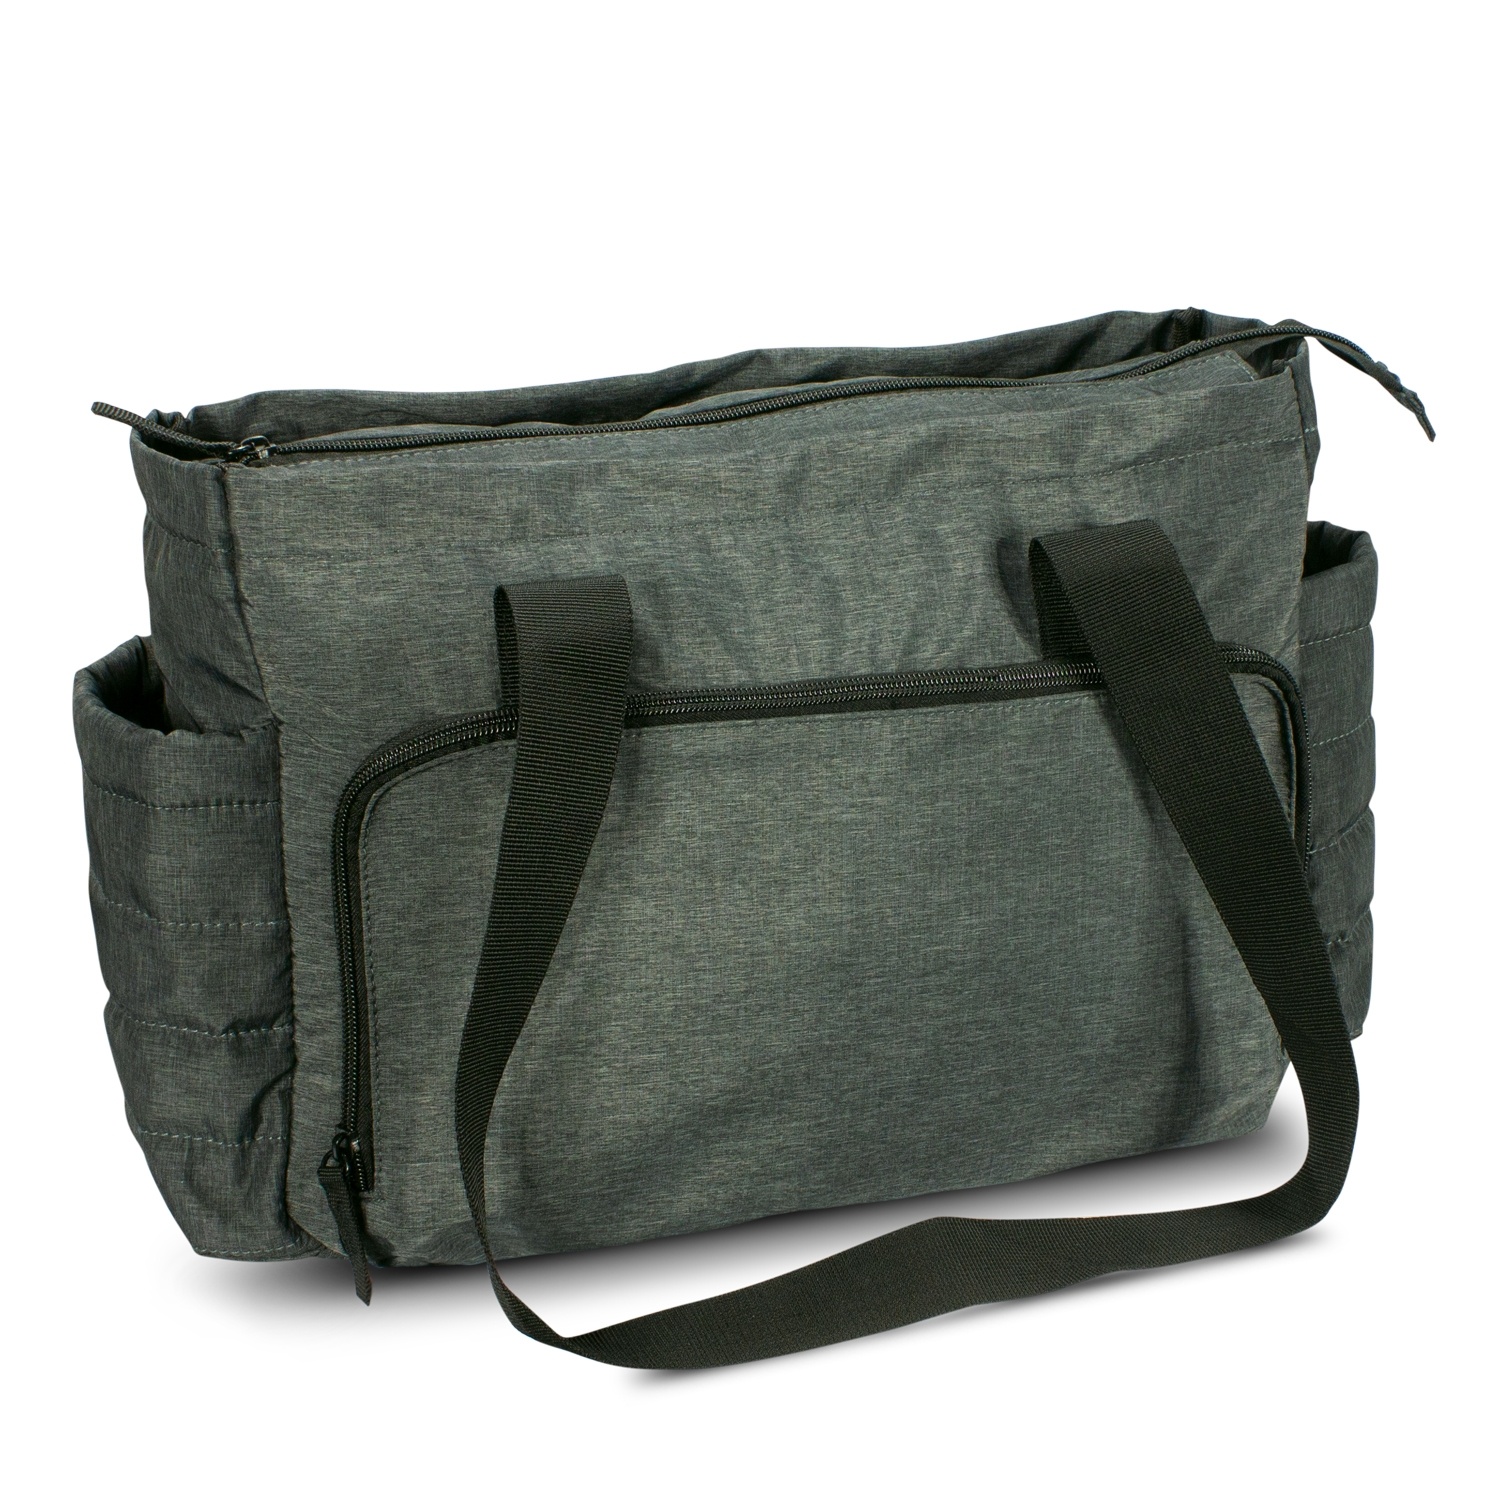
Kinder Baby Bag
Luxury baby bag which is manufactured from trendy 190T patterned dobby polyester with a pongee lining. It features a heavily padded main compartment with a zippered closure which has one large padded inner pocket and two smaller unpadded pockets. Kinder has a large external pocket with a Velcro closure on one side and a large zippered external pocket with two inner pockets on the other. It has a removable foam-filled changing pad with a water-resistant PEVA surface that is easily wiped clean or washed. Other features include two padded end pockets for bottles and long woven handles so it can be carried on a shoulder.
Brand: Trends
Category: Baby & Toddler > Baby Transport Accessories > Baby Carrier Accessories > Baby Carrier Storage Bags